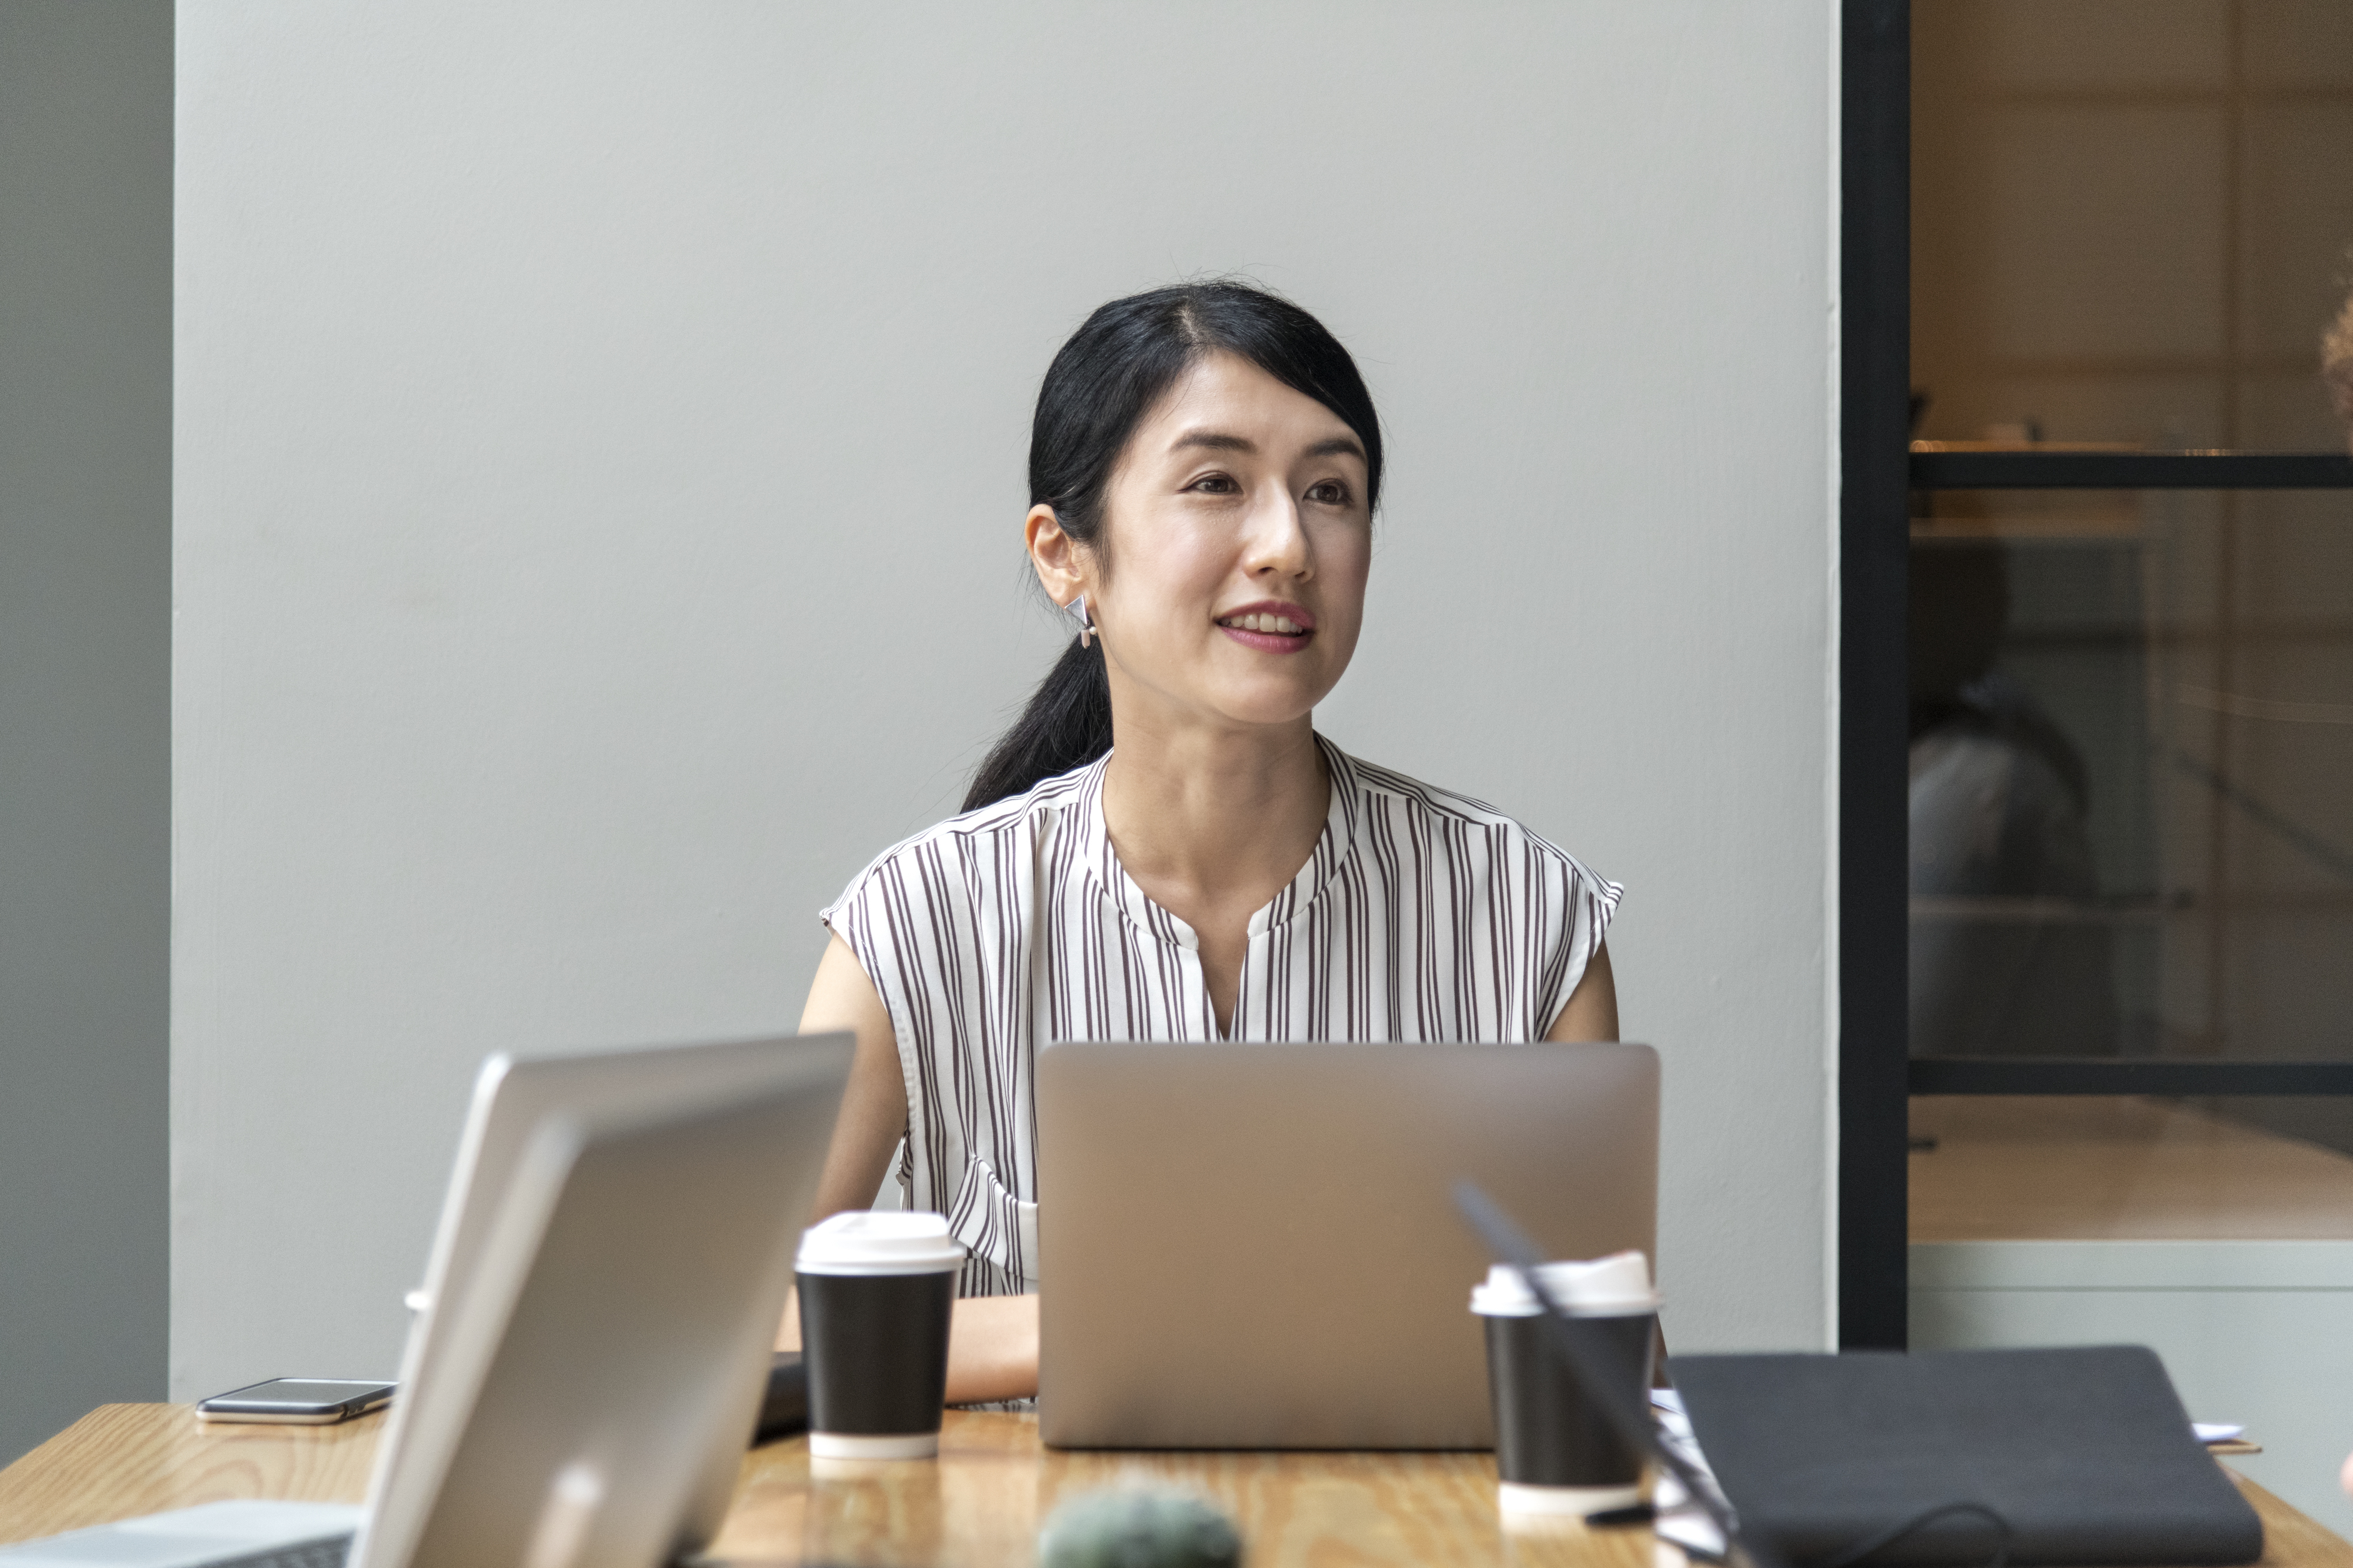
asian, beautiful, beverage, business, businesswoman, cheerful, coffee, colleagues, communication, computer, connection, device, digital, discussion, document, documentation, female, files, hot drink, ideas, internet, japan, japanese, laptop, meeting, modern, network, office, phone, planning, pretty, smiling, startup, strategy, table, tea, technology, venture, woman, wooden, work place, workers, working, furniture, white collar worker, electronic device, job